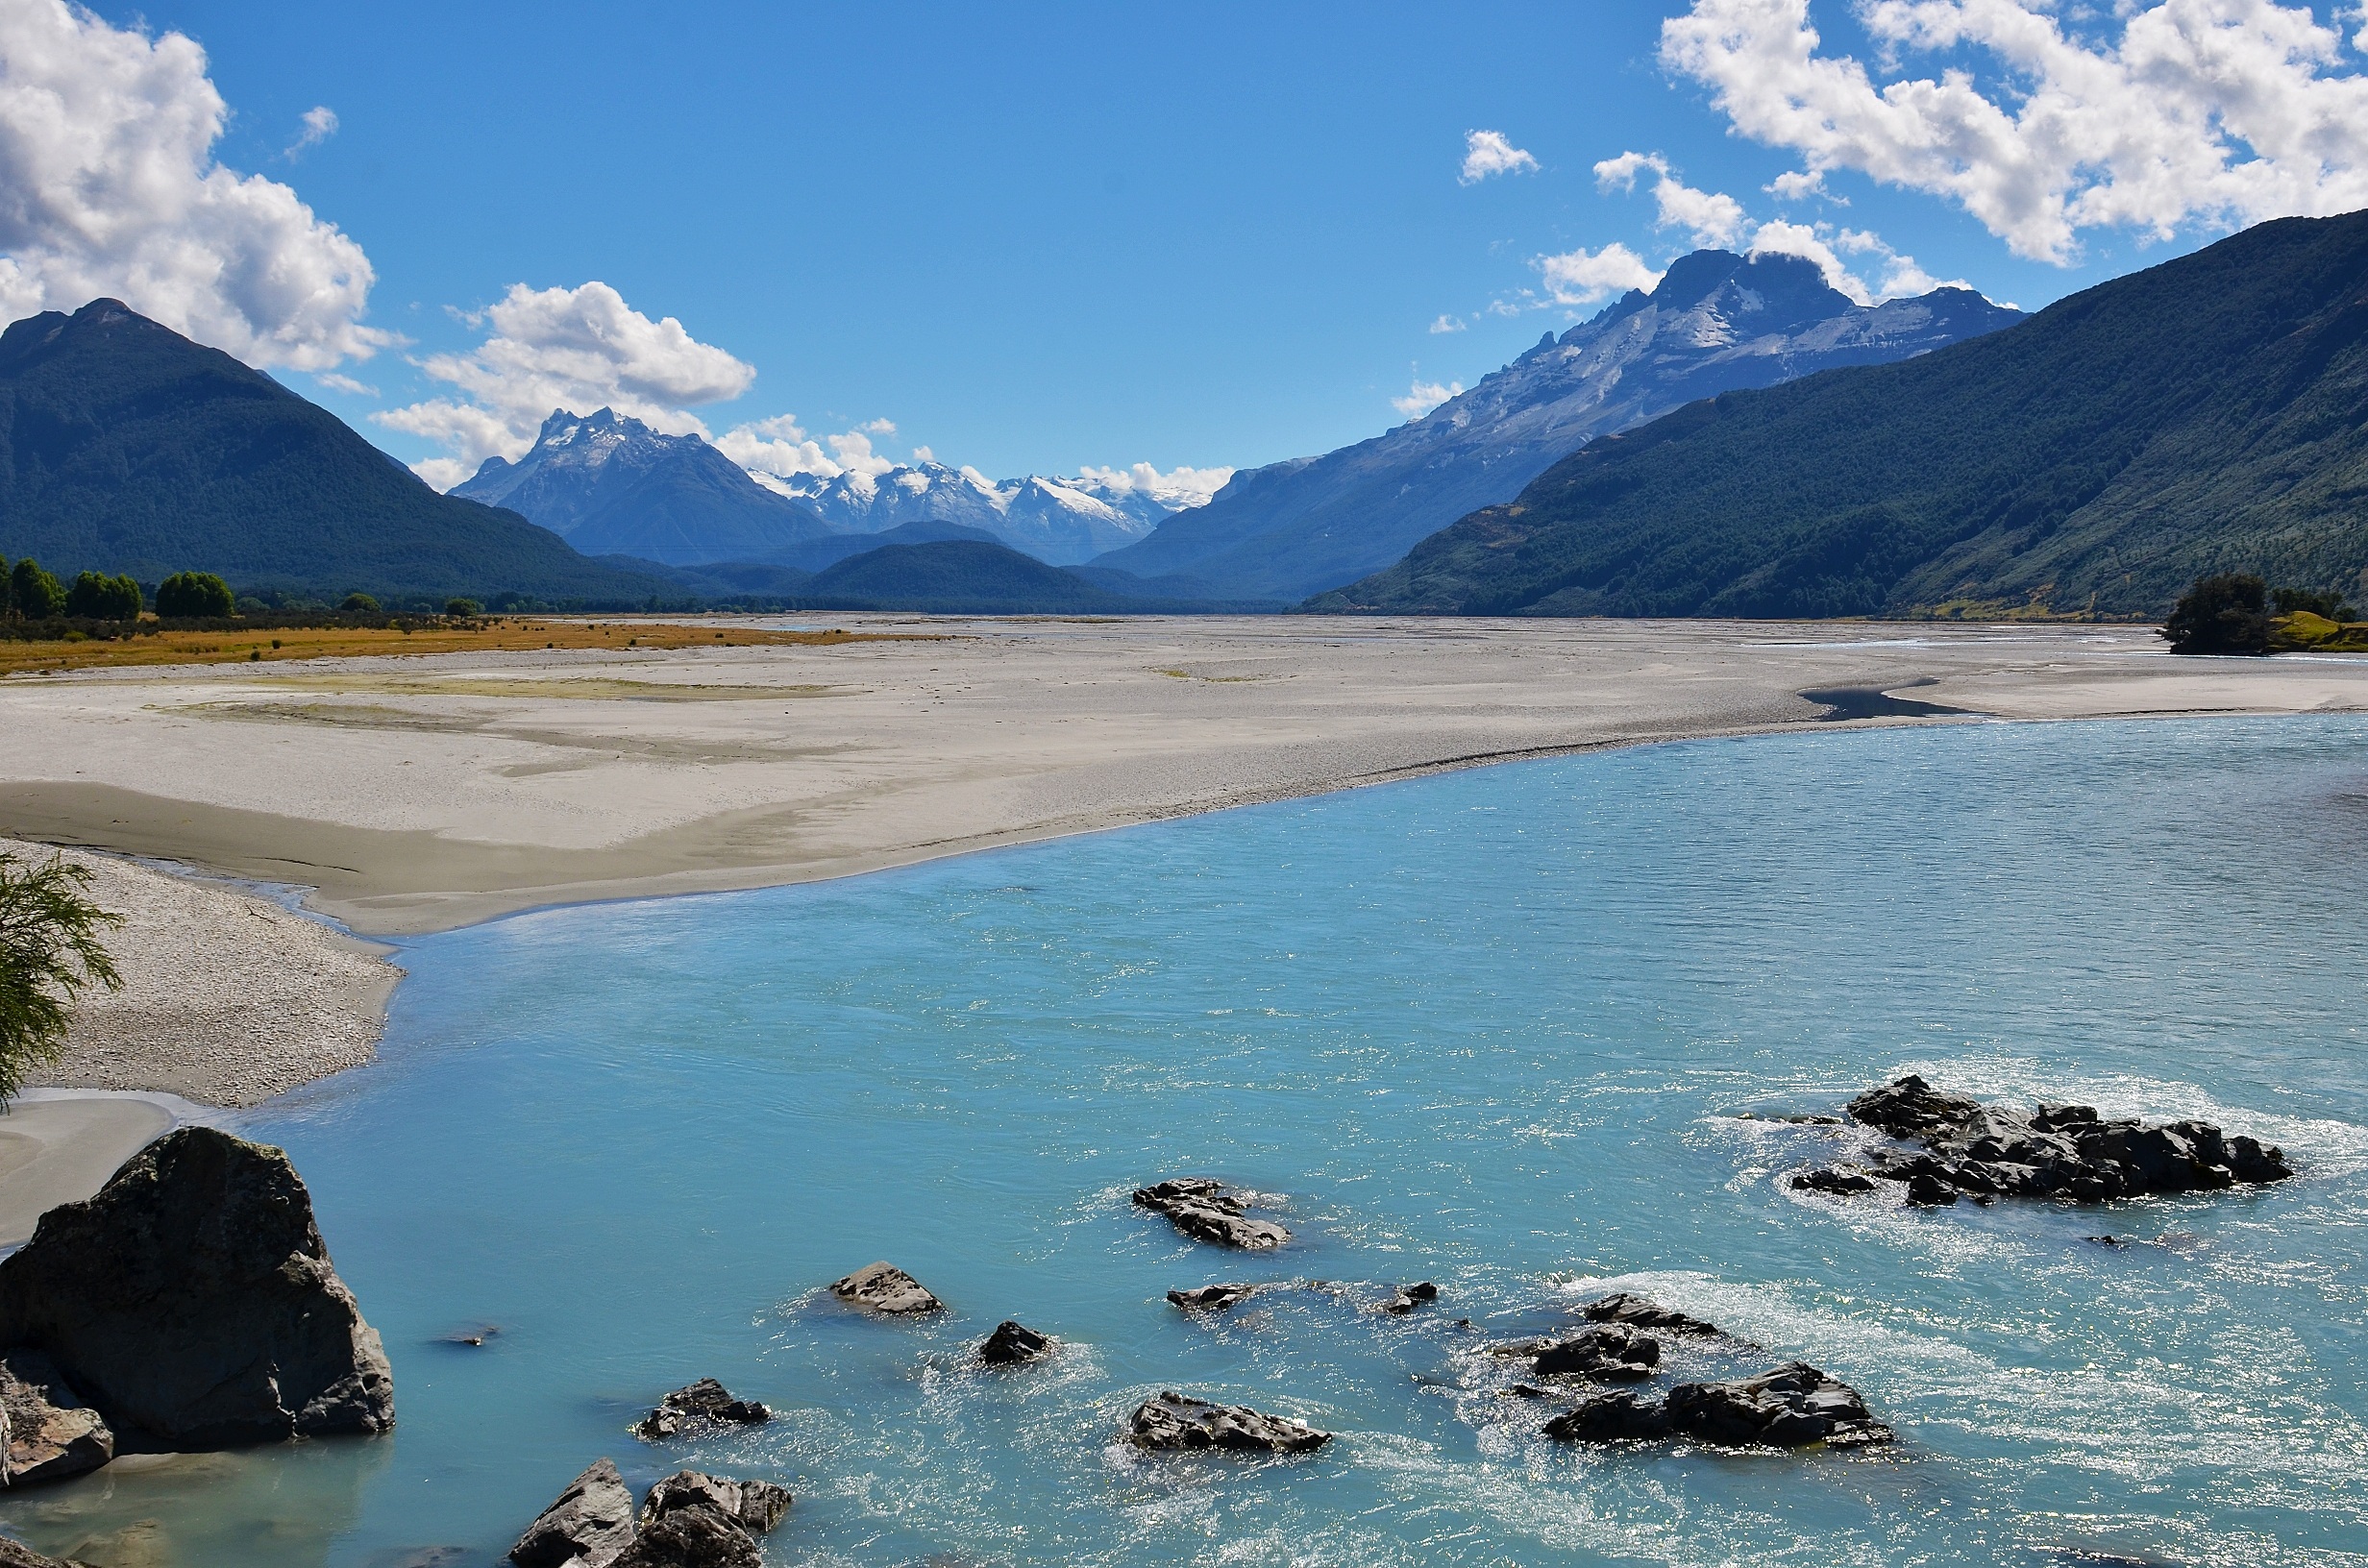
landscape, sea, mountain, lake, mountain range, vacation, bay, blue sky, new zealand, loch, the scenery, landform, lake wakatipu, geographical feature, g l n nu q